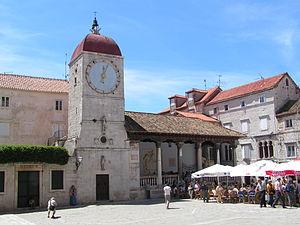
Trogir est une ville et une municipalité située en Dalmatie, dans le comitat de Split-Dalmatie, en Croatie. Au recensement de 2001, la municipalité comptait 12 995 habitants, dont 96,68 % de Croates et la ville seule comptait 10 907 habitants.